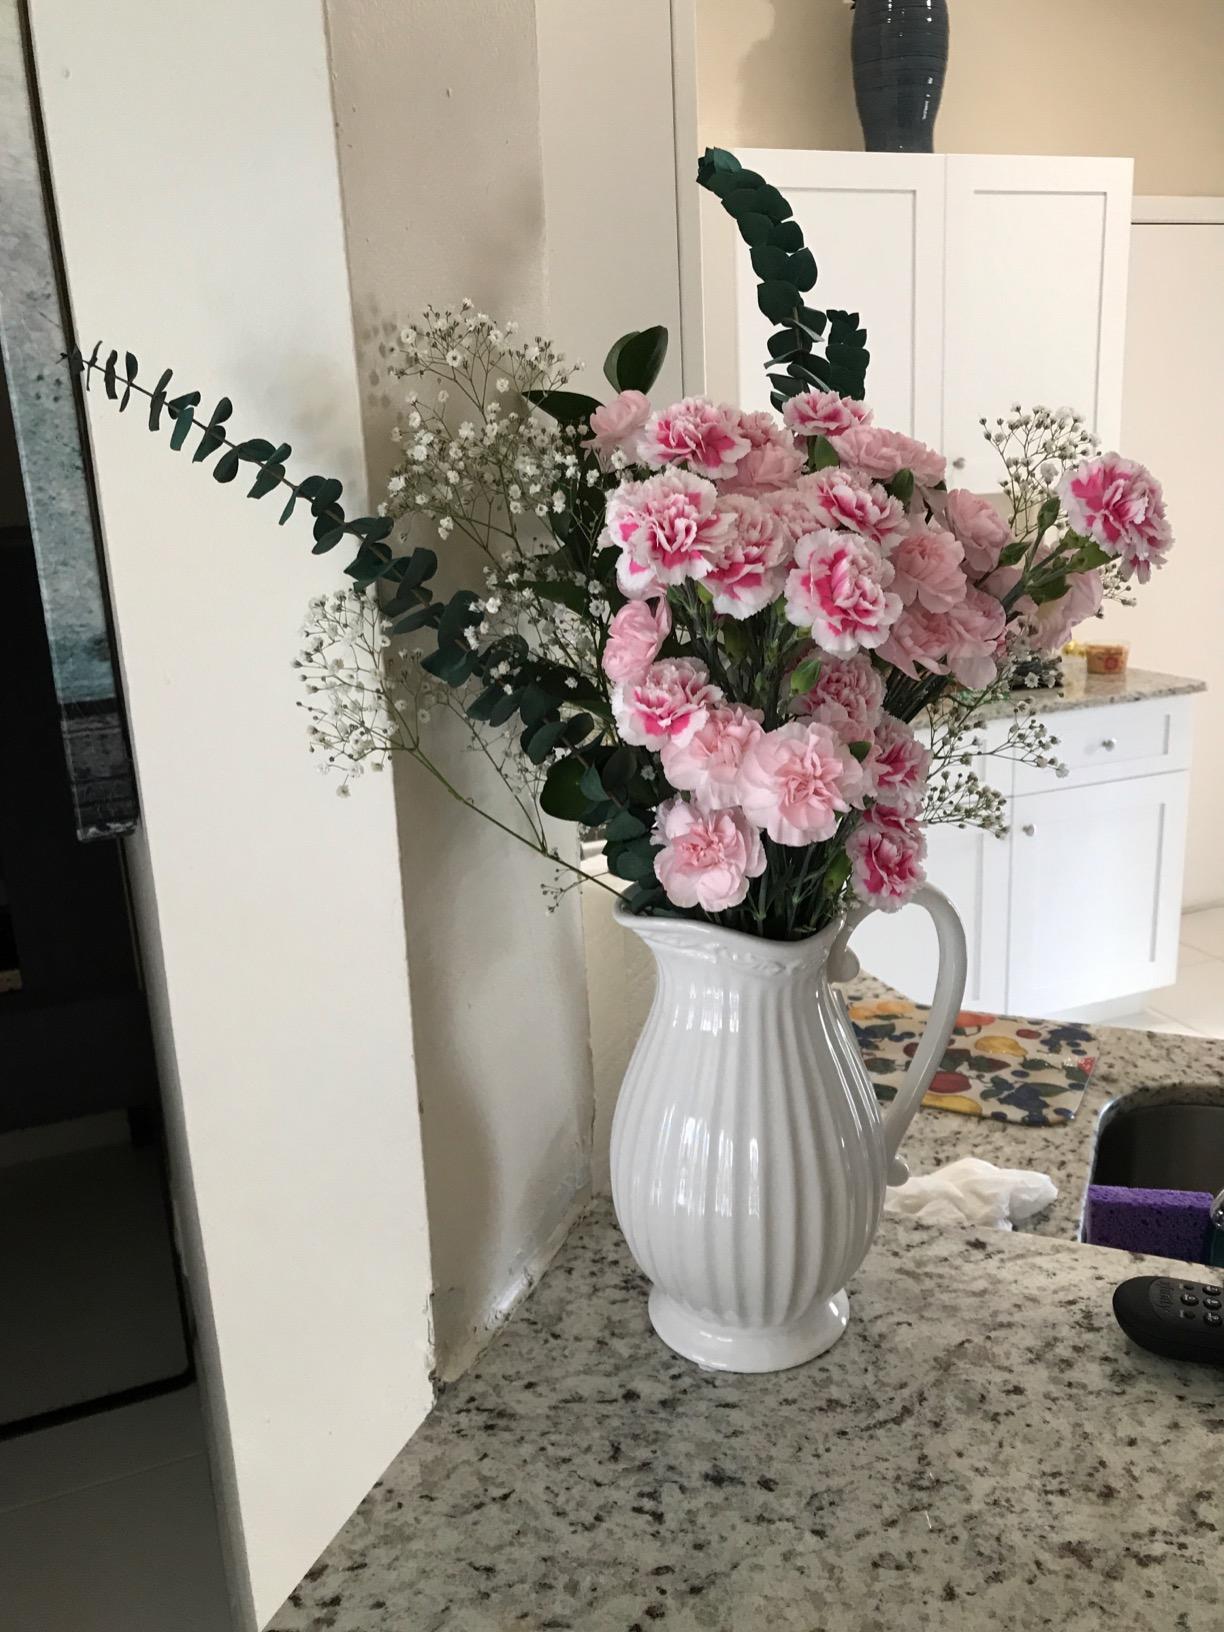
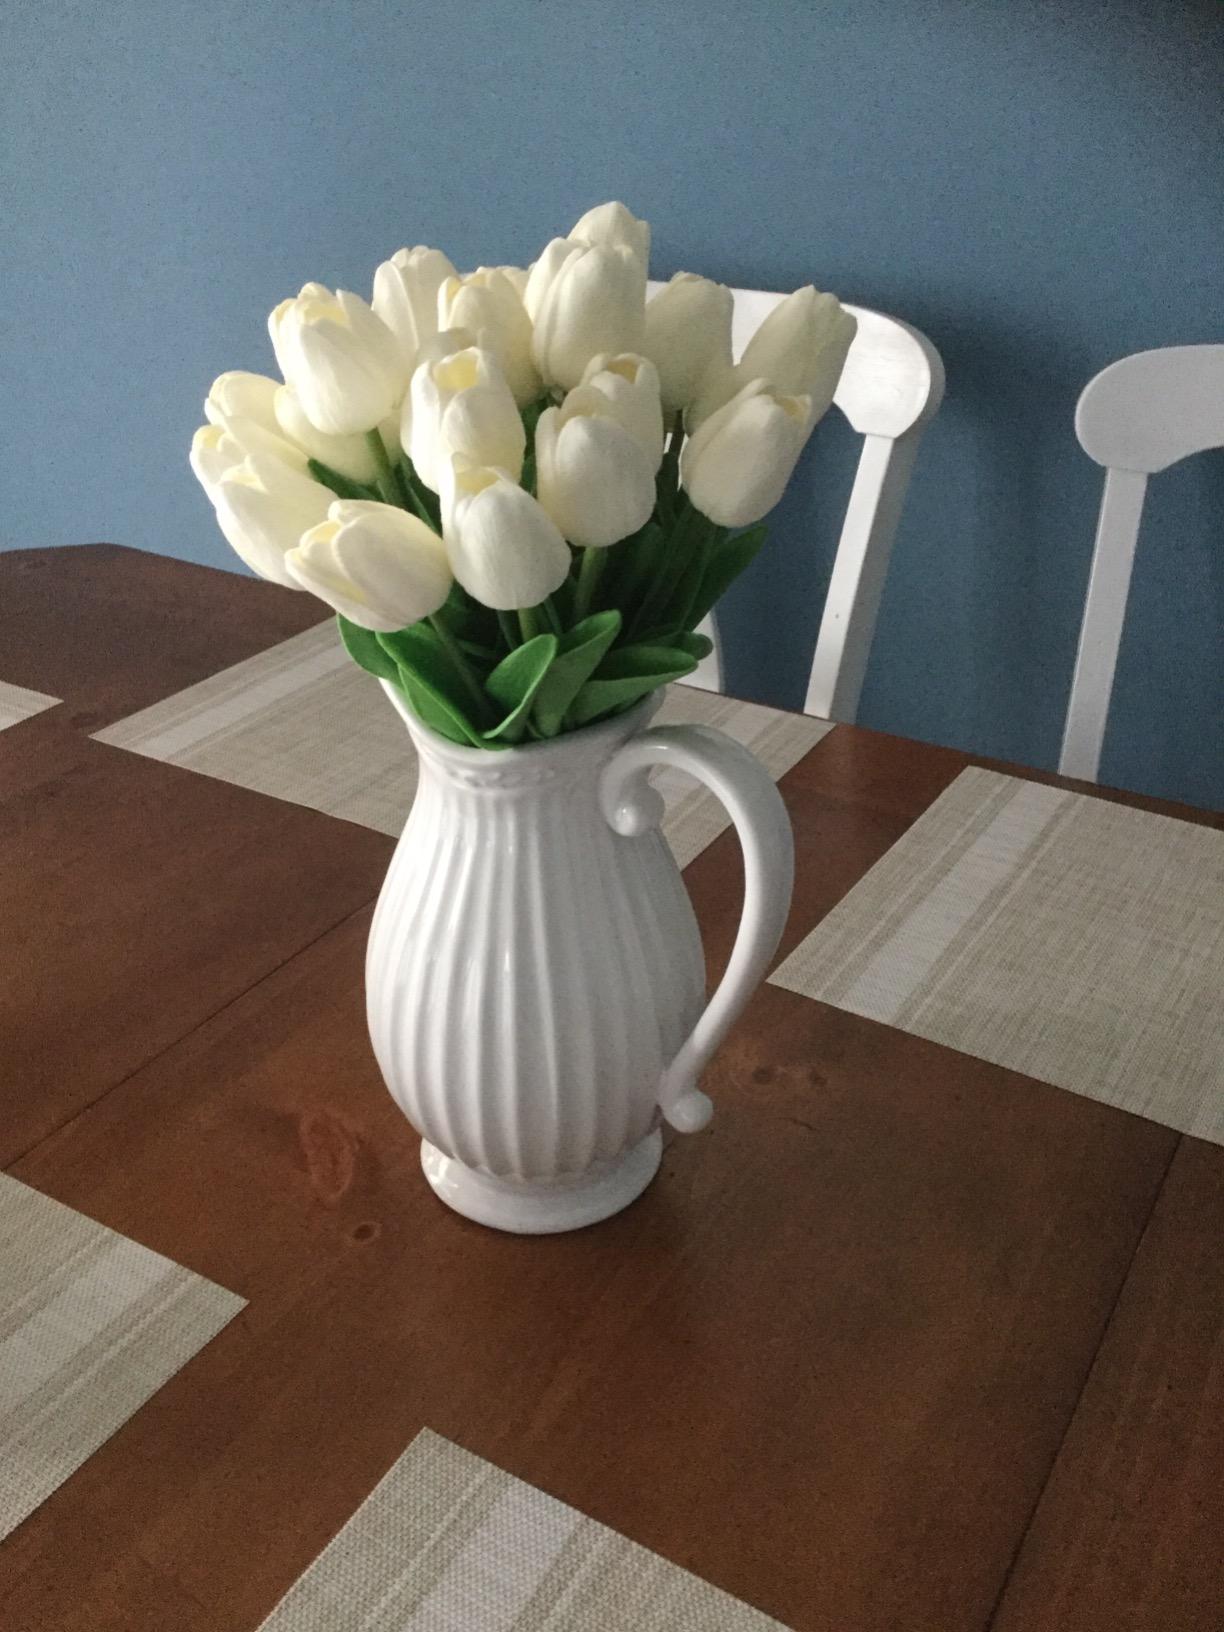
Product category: vase
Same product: yes